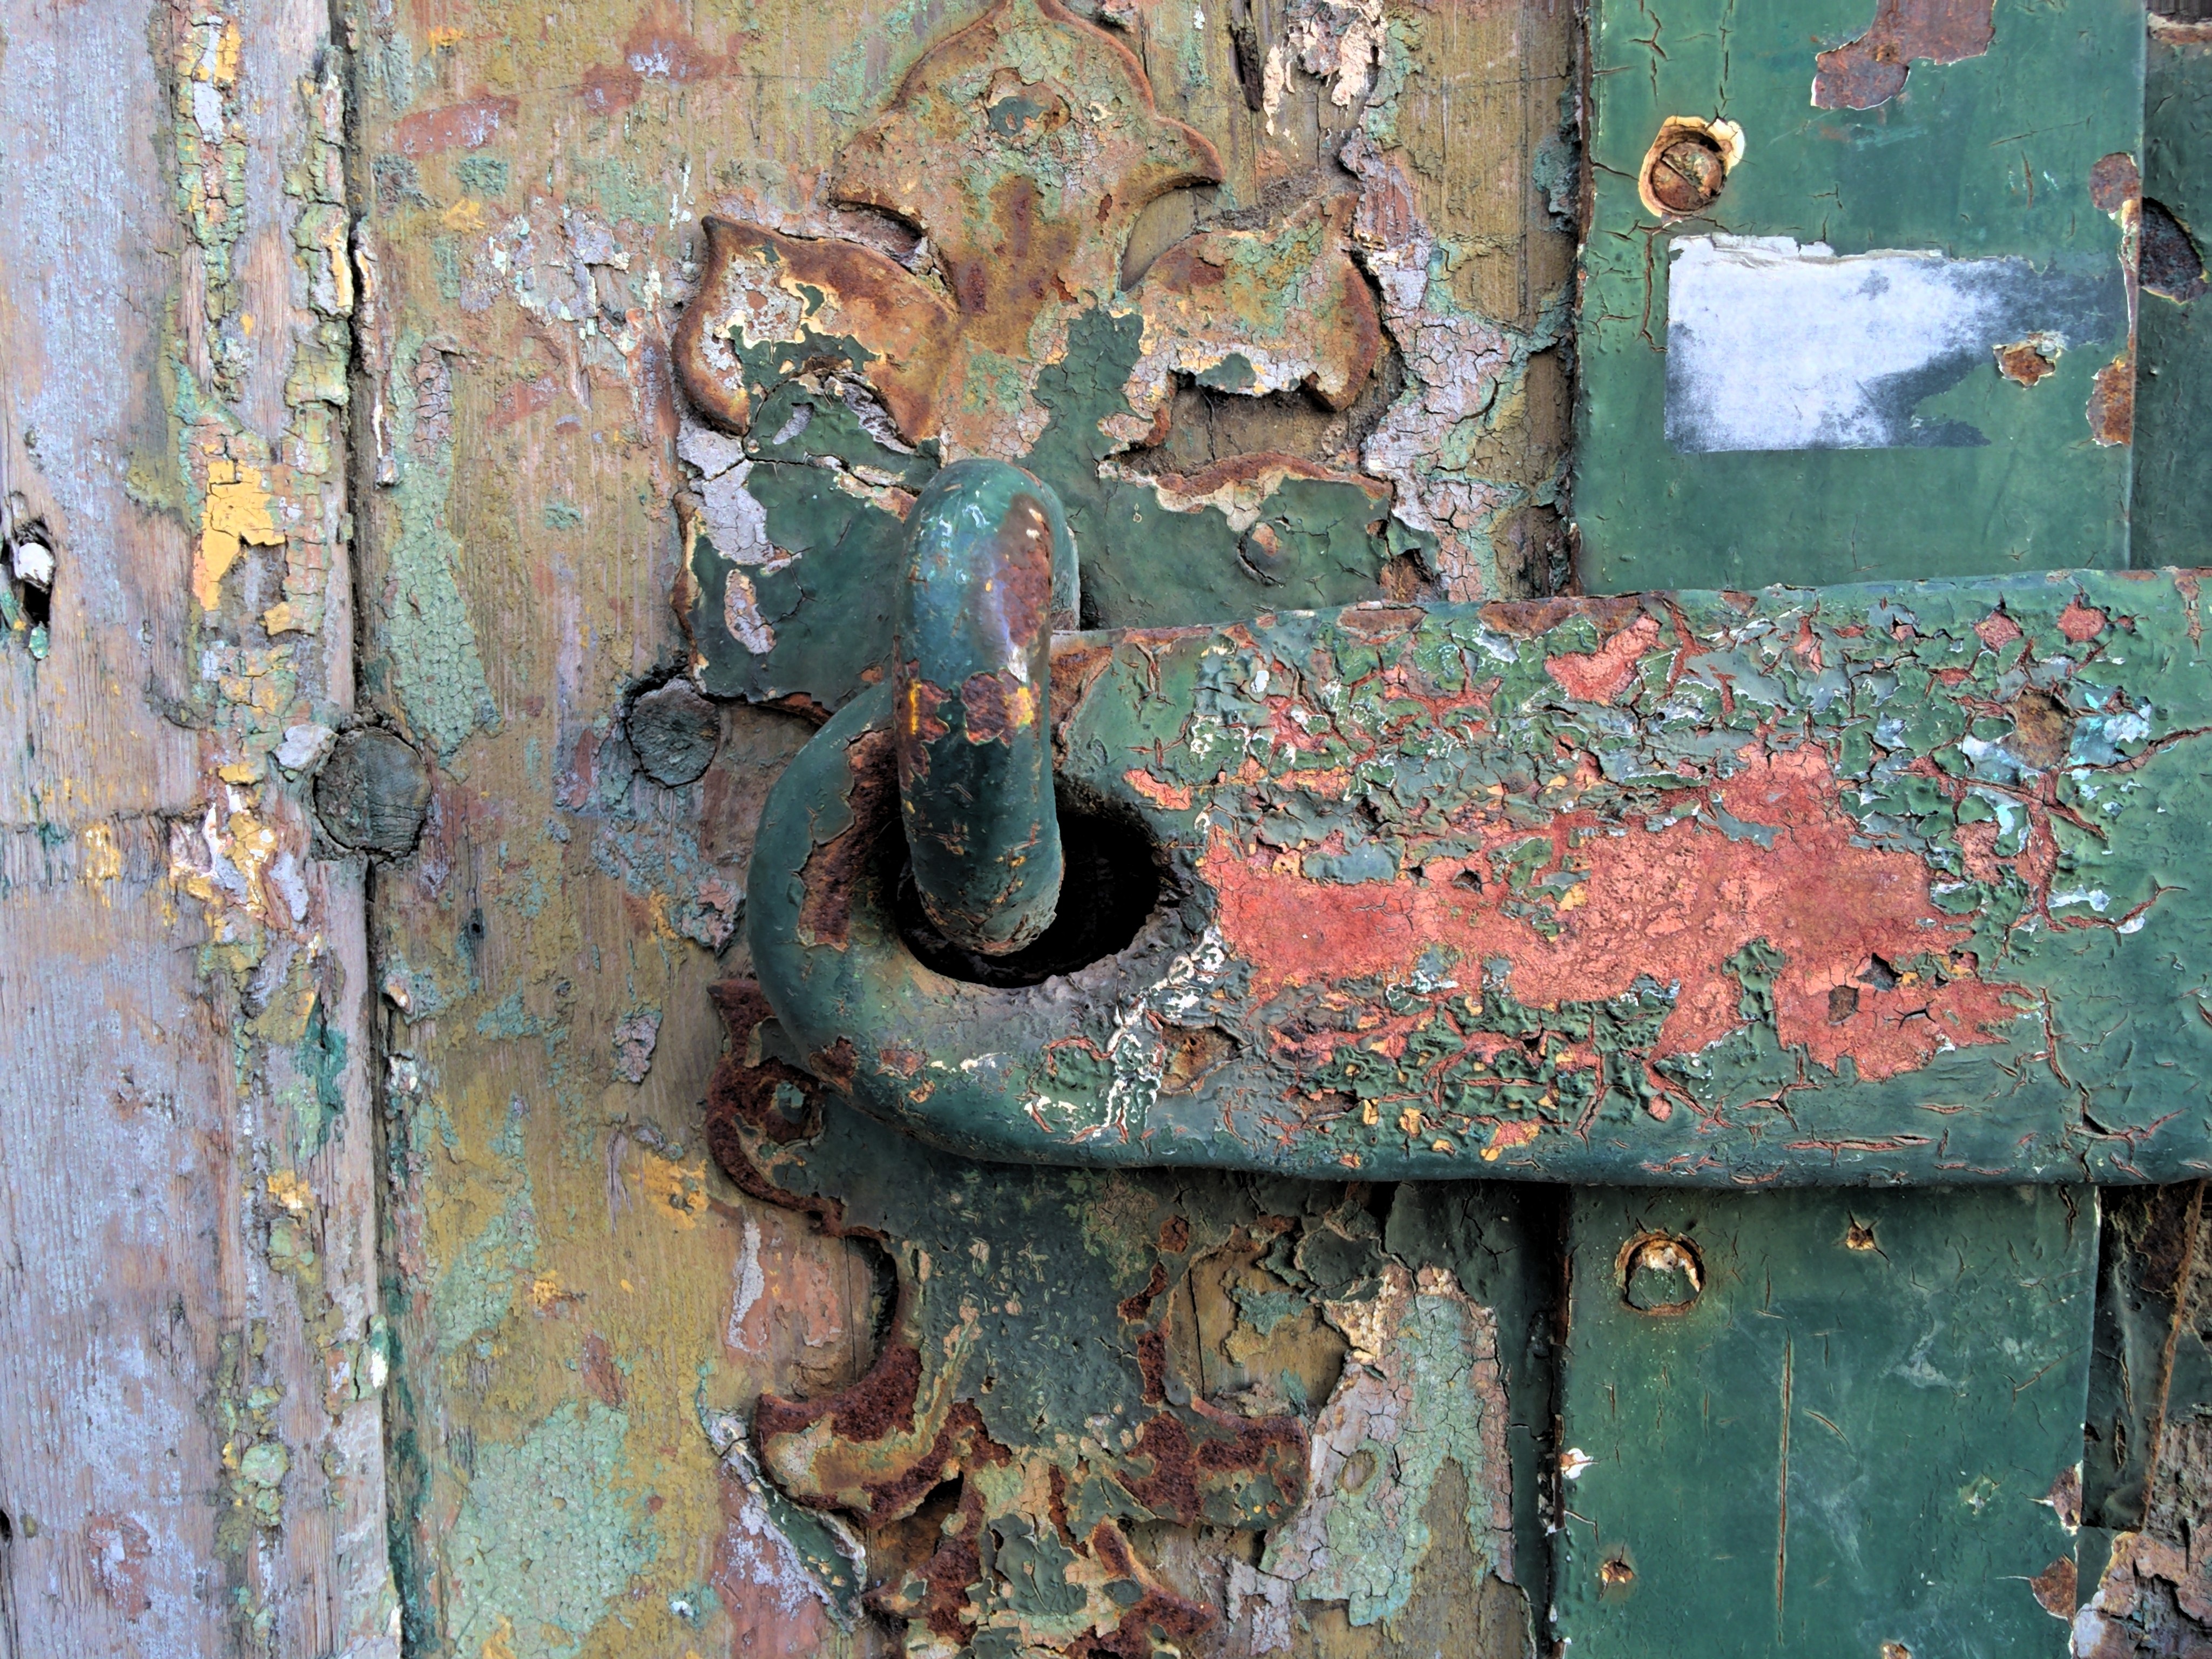
wood, texture, wall, rust, green, color, castle, door, goal, material, painting, art, bolt, rusted, iron, stainless, fitting, door handle, ancient history